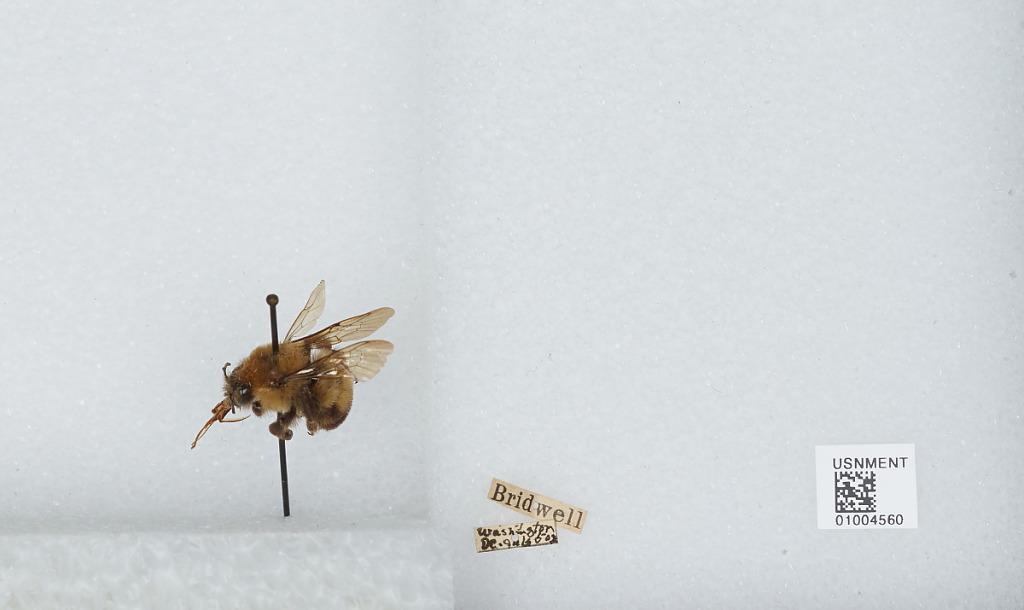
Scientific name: Bombus (Pyrobombus) bimaculatus Cresson
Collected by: Bridwell
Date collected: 1902-7-6
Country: United States
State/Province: District of Columbia
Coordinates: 38.9047, -77.0164